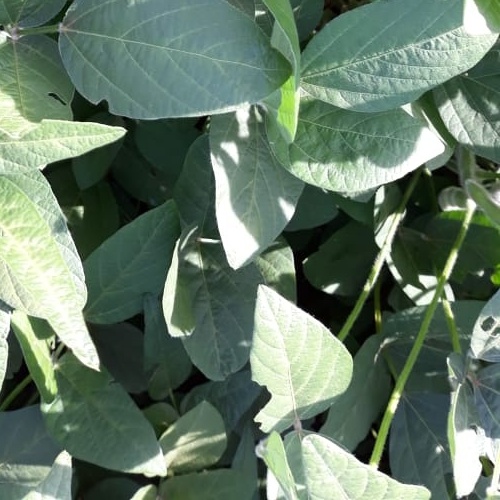
Label: Caterpillar